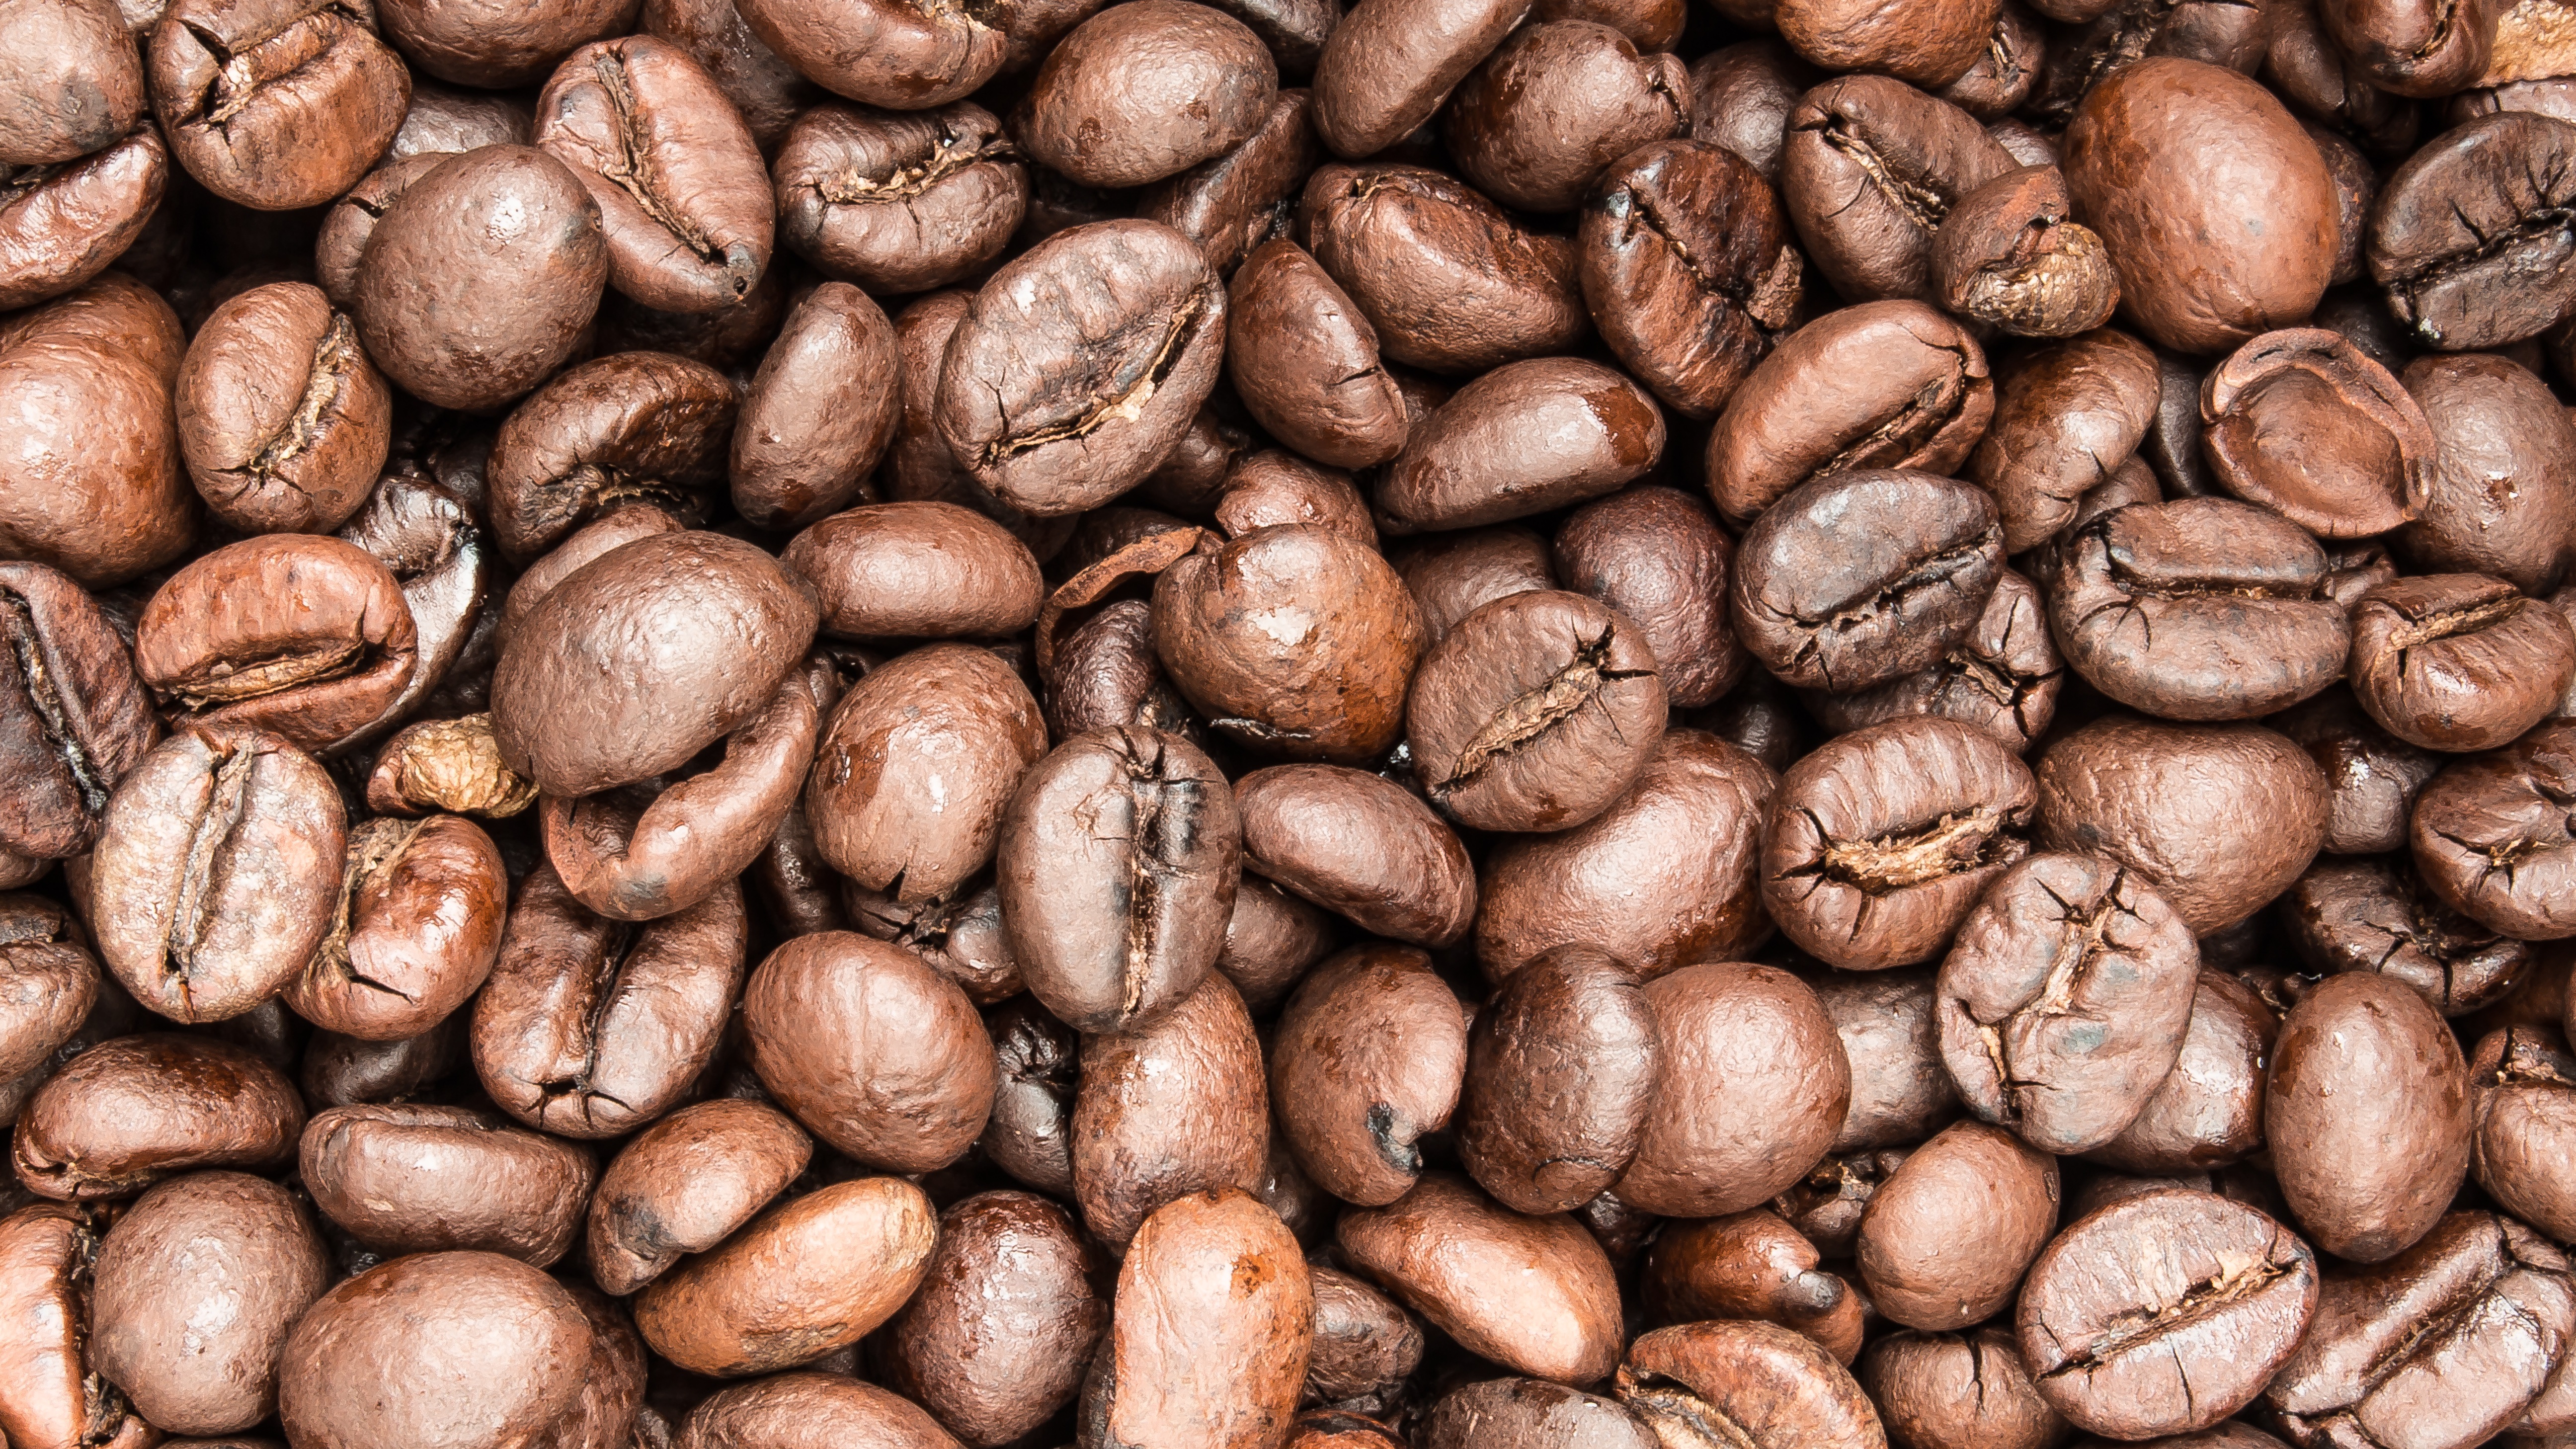
cafe, coffee, aroma, food, produce, brown, drink, espresso, close, caffeine, grinder, nutrition, roasting, beans, enjoy, beverages, aromatic, roasted, coffee beans, stimulant, coffee image, green coffee, whole bean coffee, cocoa bean